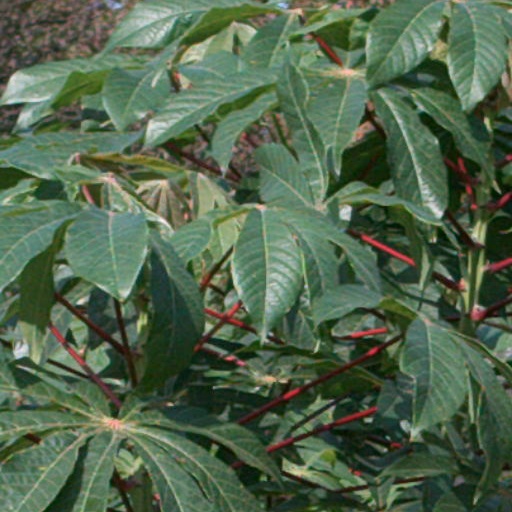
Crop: cassava